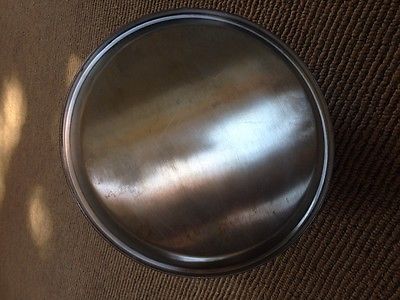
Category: kettle